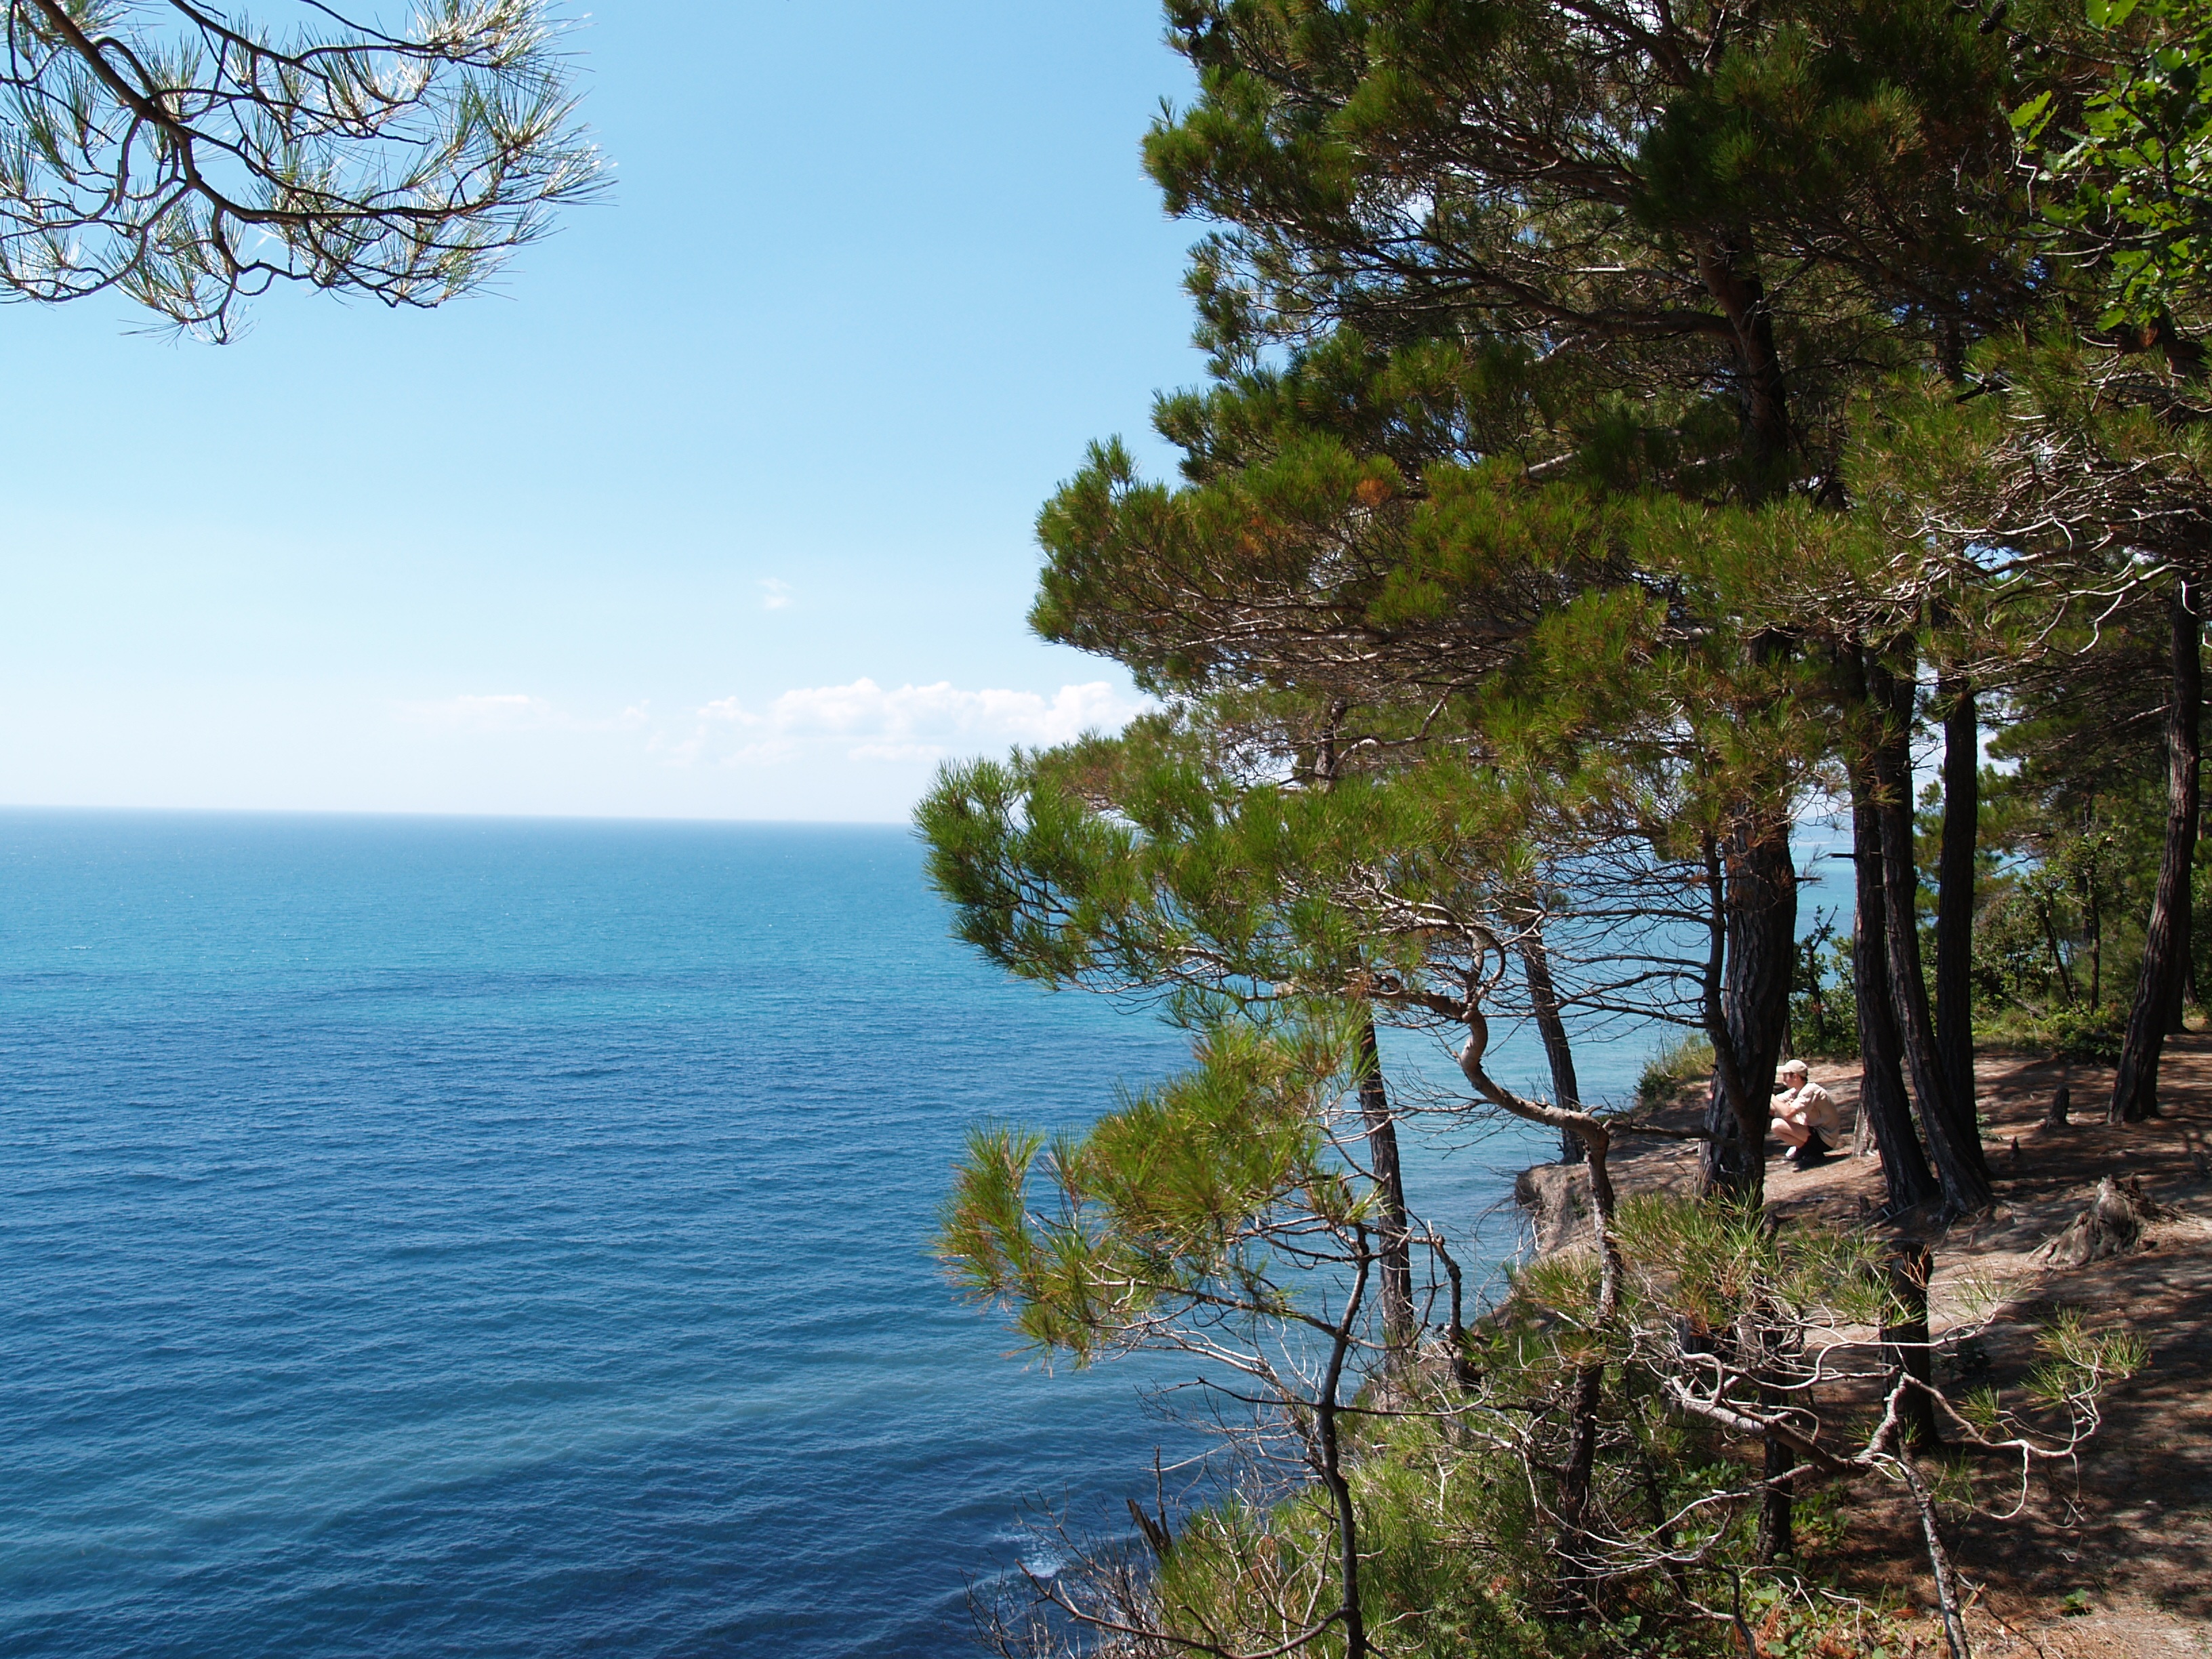
landscape, sea, tree, nature, lake, body of water, ecosystem